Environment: lab
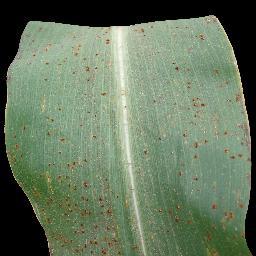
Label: common_rust